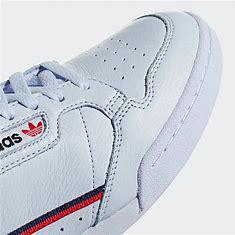
Brand: Adidas
Model: Continental 80